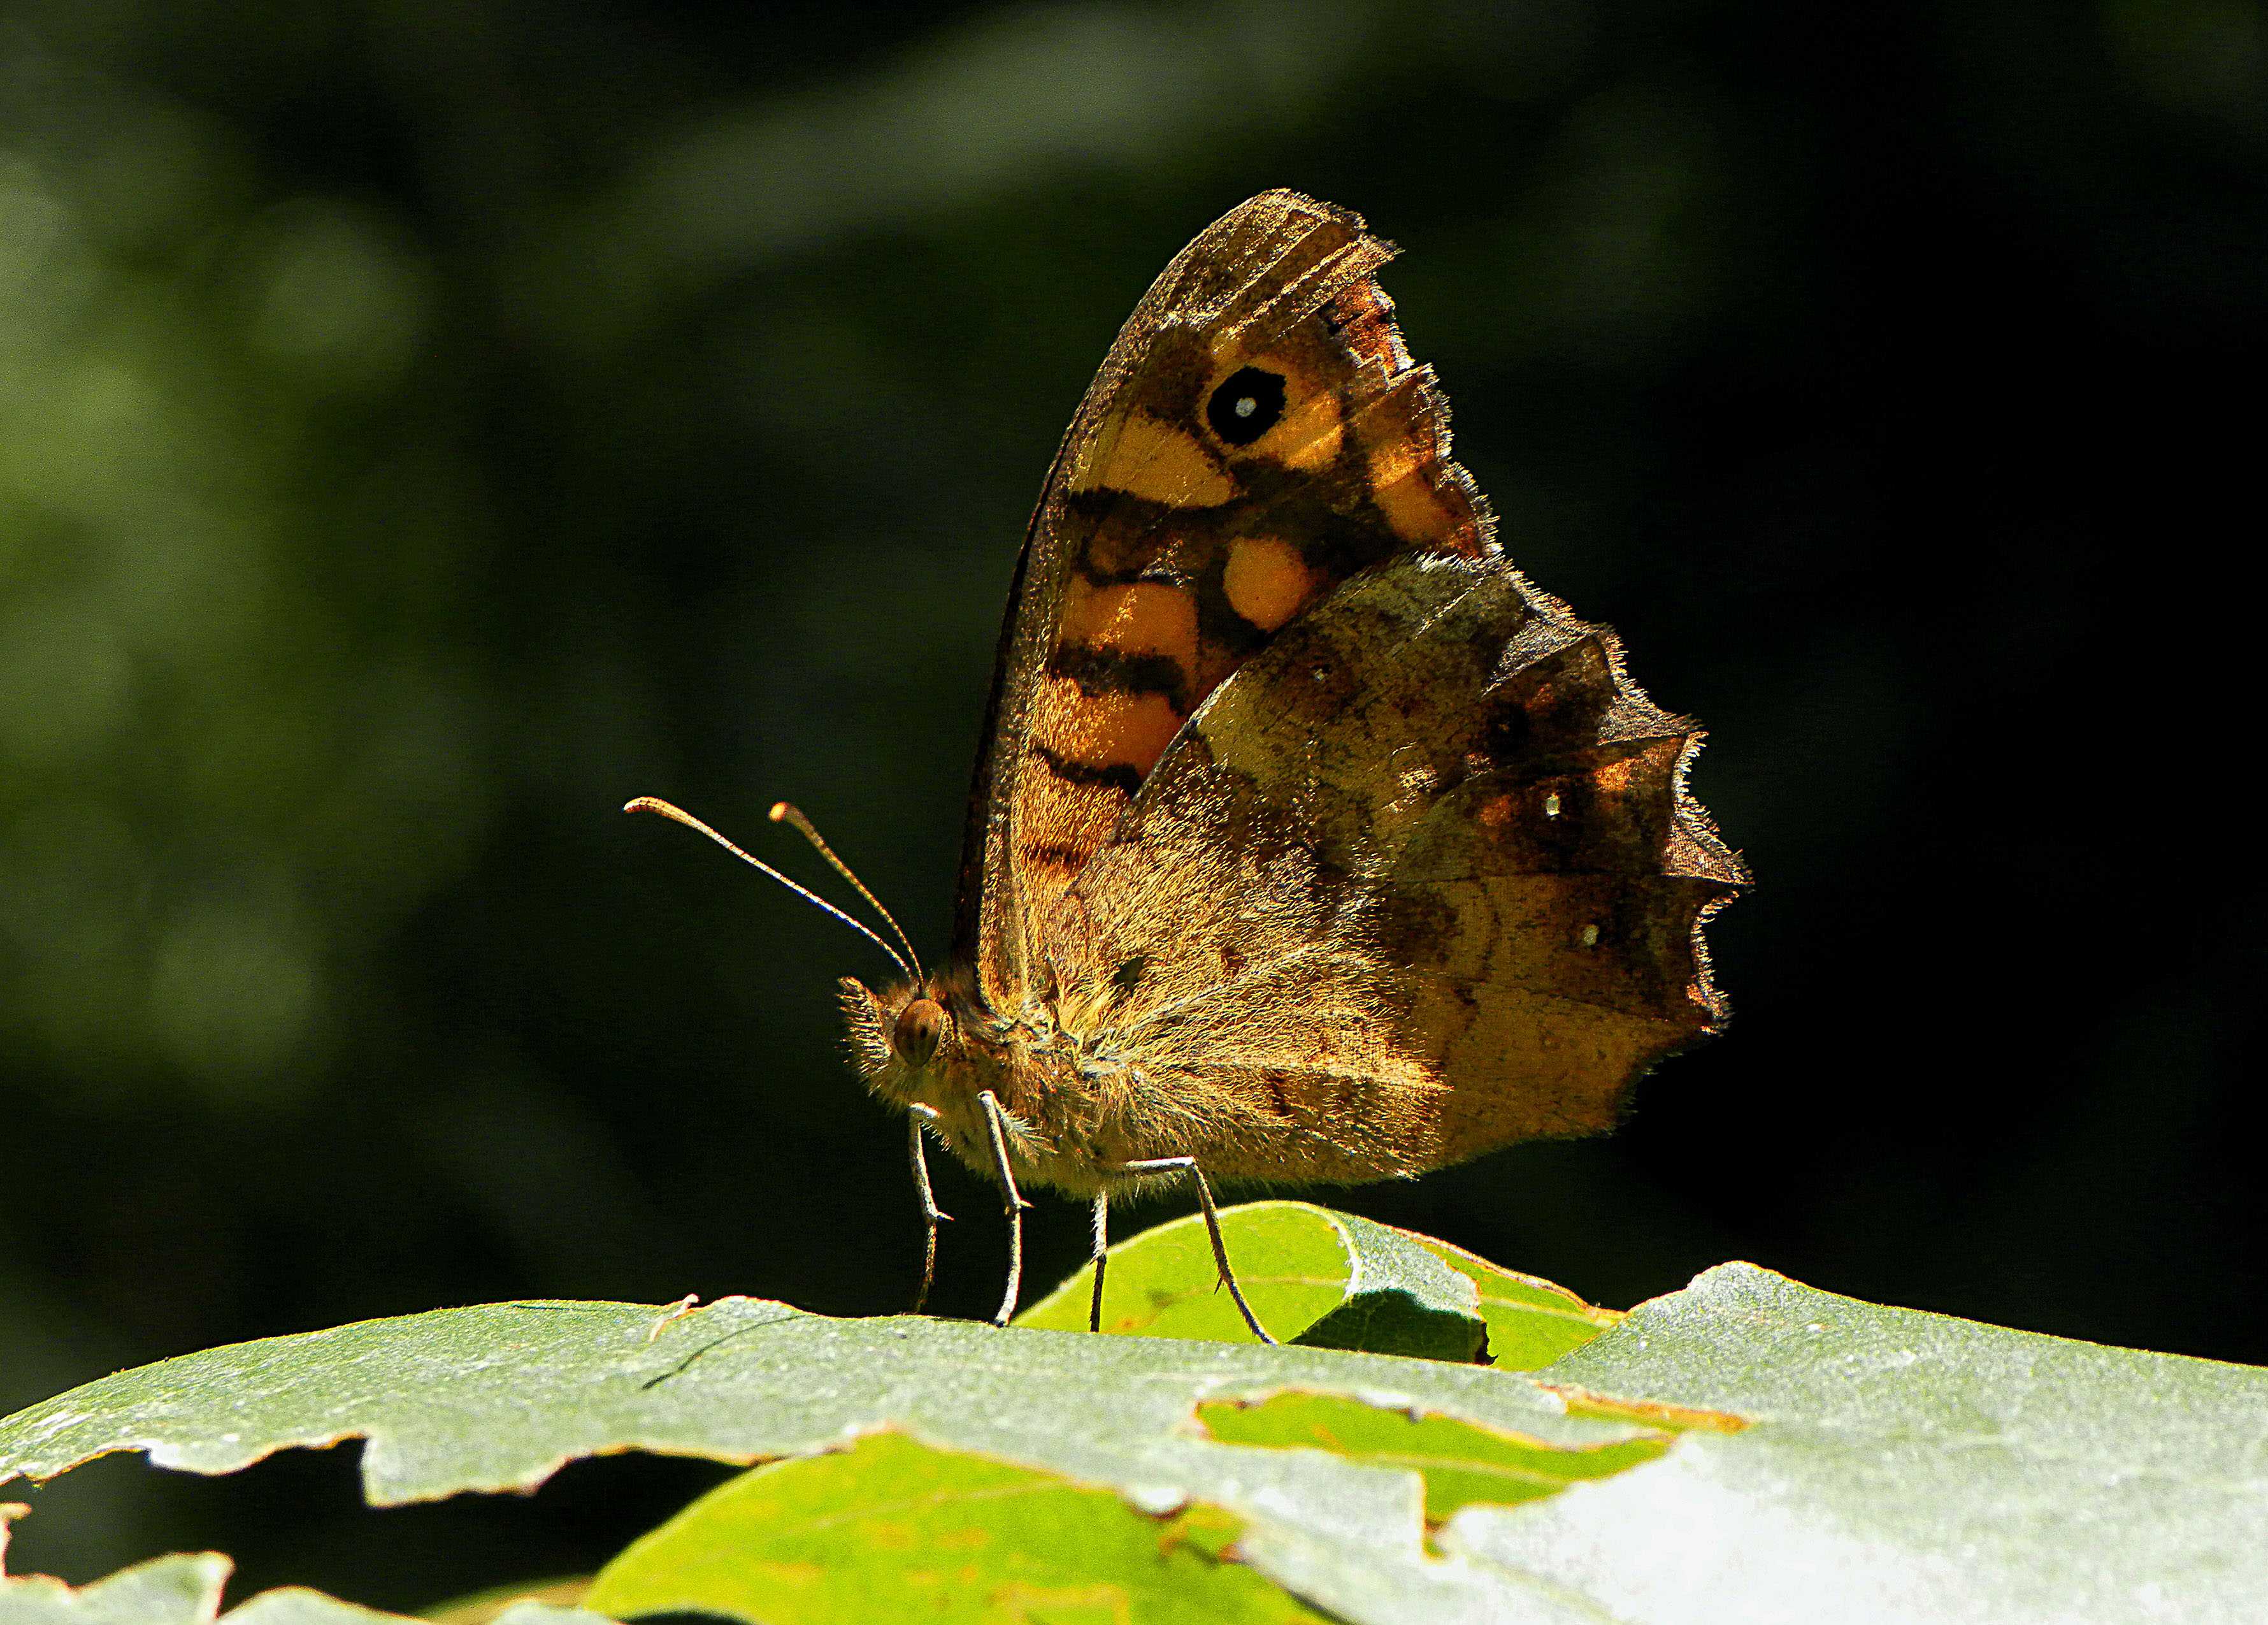
nature, wing, photography, leaf, flower, wildlife, green, insect, moth, butterfly, yellow, flora, fauna, invertebrate, close up, mariposa, ggl1, animalesanimals, bolboreta, bgndaxd, macro photography, arthropod, naturenaturalezamacro, parargeaegeria, pollinator, moths and butterflies, lycaenid